Bandar bin Sultan Al Saud

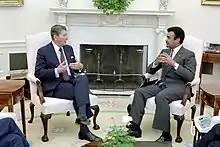
Prince Bandar with U.S. President Ronald Reagan in 1986

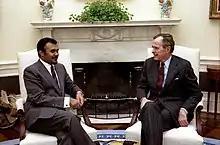
Prince Bandar with President George H. W. Bush in 1991

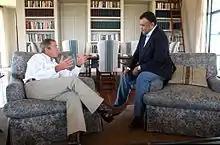
Prince Bandar with President George W. Bush in 2002

During the Reagan Era, he secured the purchase of AWACs surveillance aircraft despite opposition from the American Israel Public Affairs Committee. The $5.5 billion deal was the beginning of a $200 billion deal for the purchase of American weapons for Saudi Arabia, which included a slush fund that the CIA could direct for its off-the-budget projects. For example, at CIA request, Prince Bandar deposited $10 million in a Vatican bank used to meddle in Italian elections by undermining the Italian Communist Party. The Al-Yamamah arms deal between Britain and Saudi Arabia included diverting hundreds of millions of British pounds stretching over more than a decade to Prince Bandar through a Saudi Arabian government bank account at Riggs Bank, but some of the money was used to fund secret CIA projects off-the-budget. According Robert Lacey these payments to Prince Bandar amounted to more than a billion British pounds. After the United States rejected an arms order, he arranged the delivery of intermediate-range nuclear-warhead-capable missiles from China. This angered the Central Intelligence Agency and the United States Department of State. Pursuant to an understanding with the CIA, Prince Bandar provided $32 million to the U.S.-backed terrorist militants, the Contras, through a Bank of Credit and Commerce International (BCCI) account, as part of what later became known as the Iran-Contra scandal. Nancy Reagan used him to relay messages to the Cabinet.